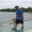
Label: man